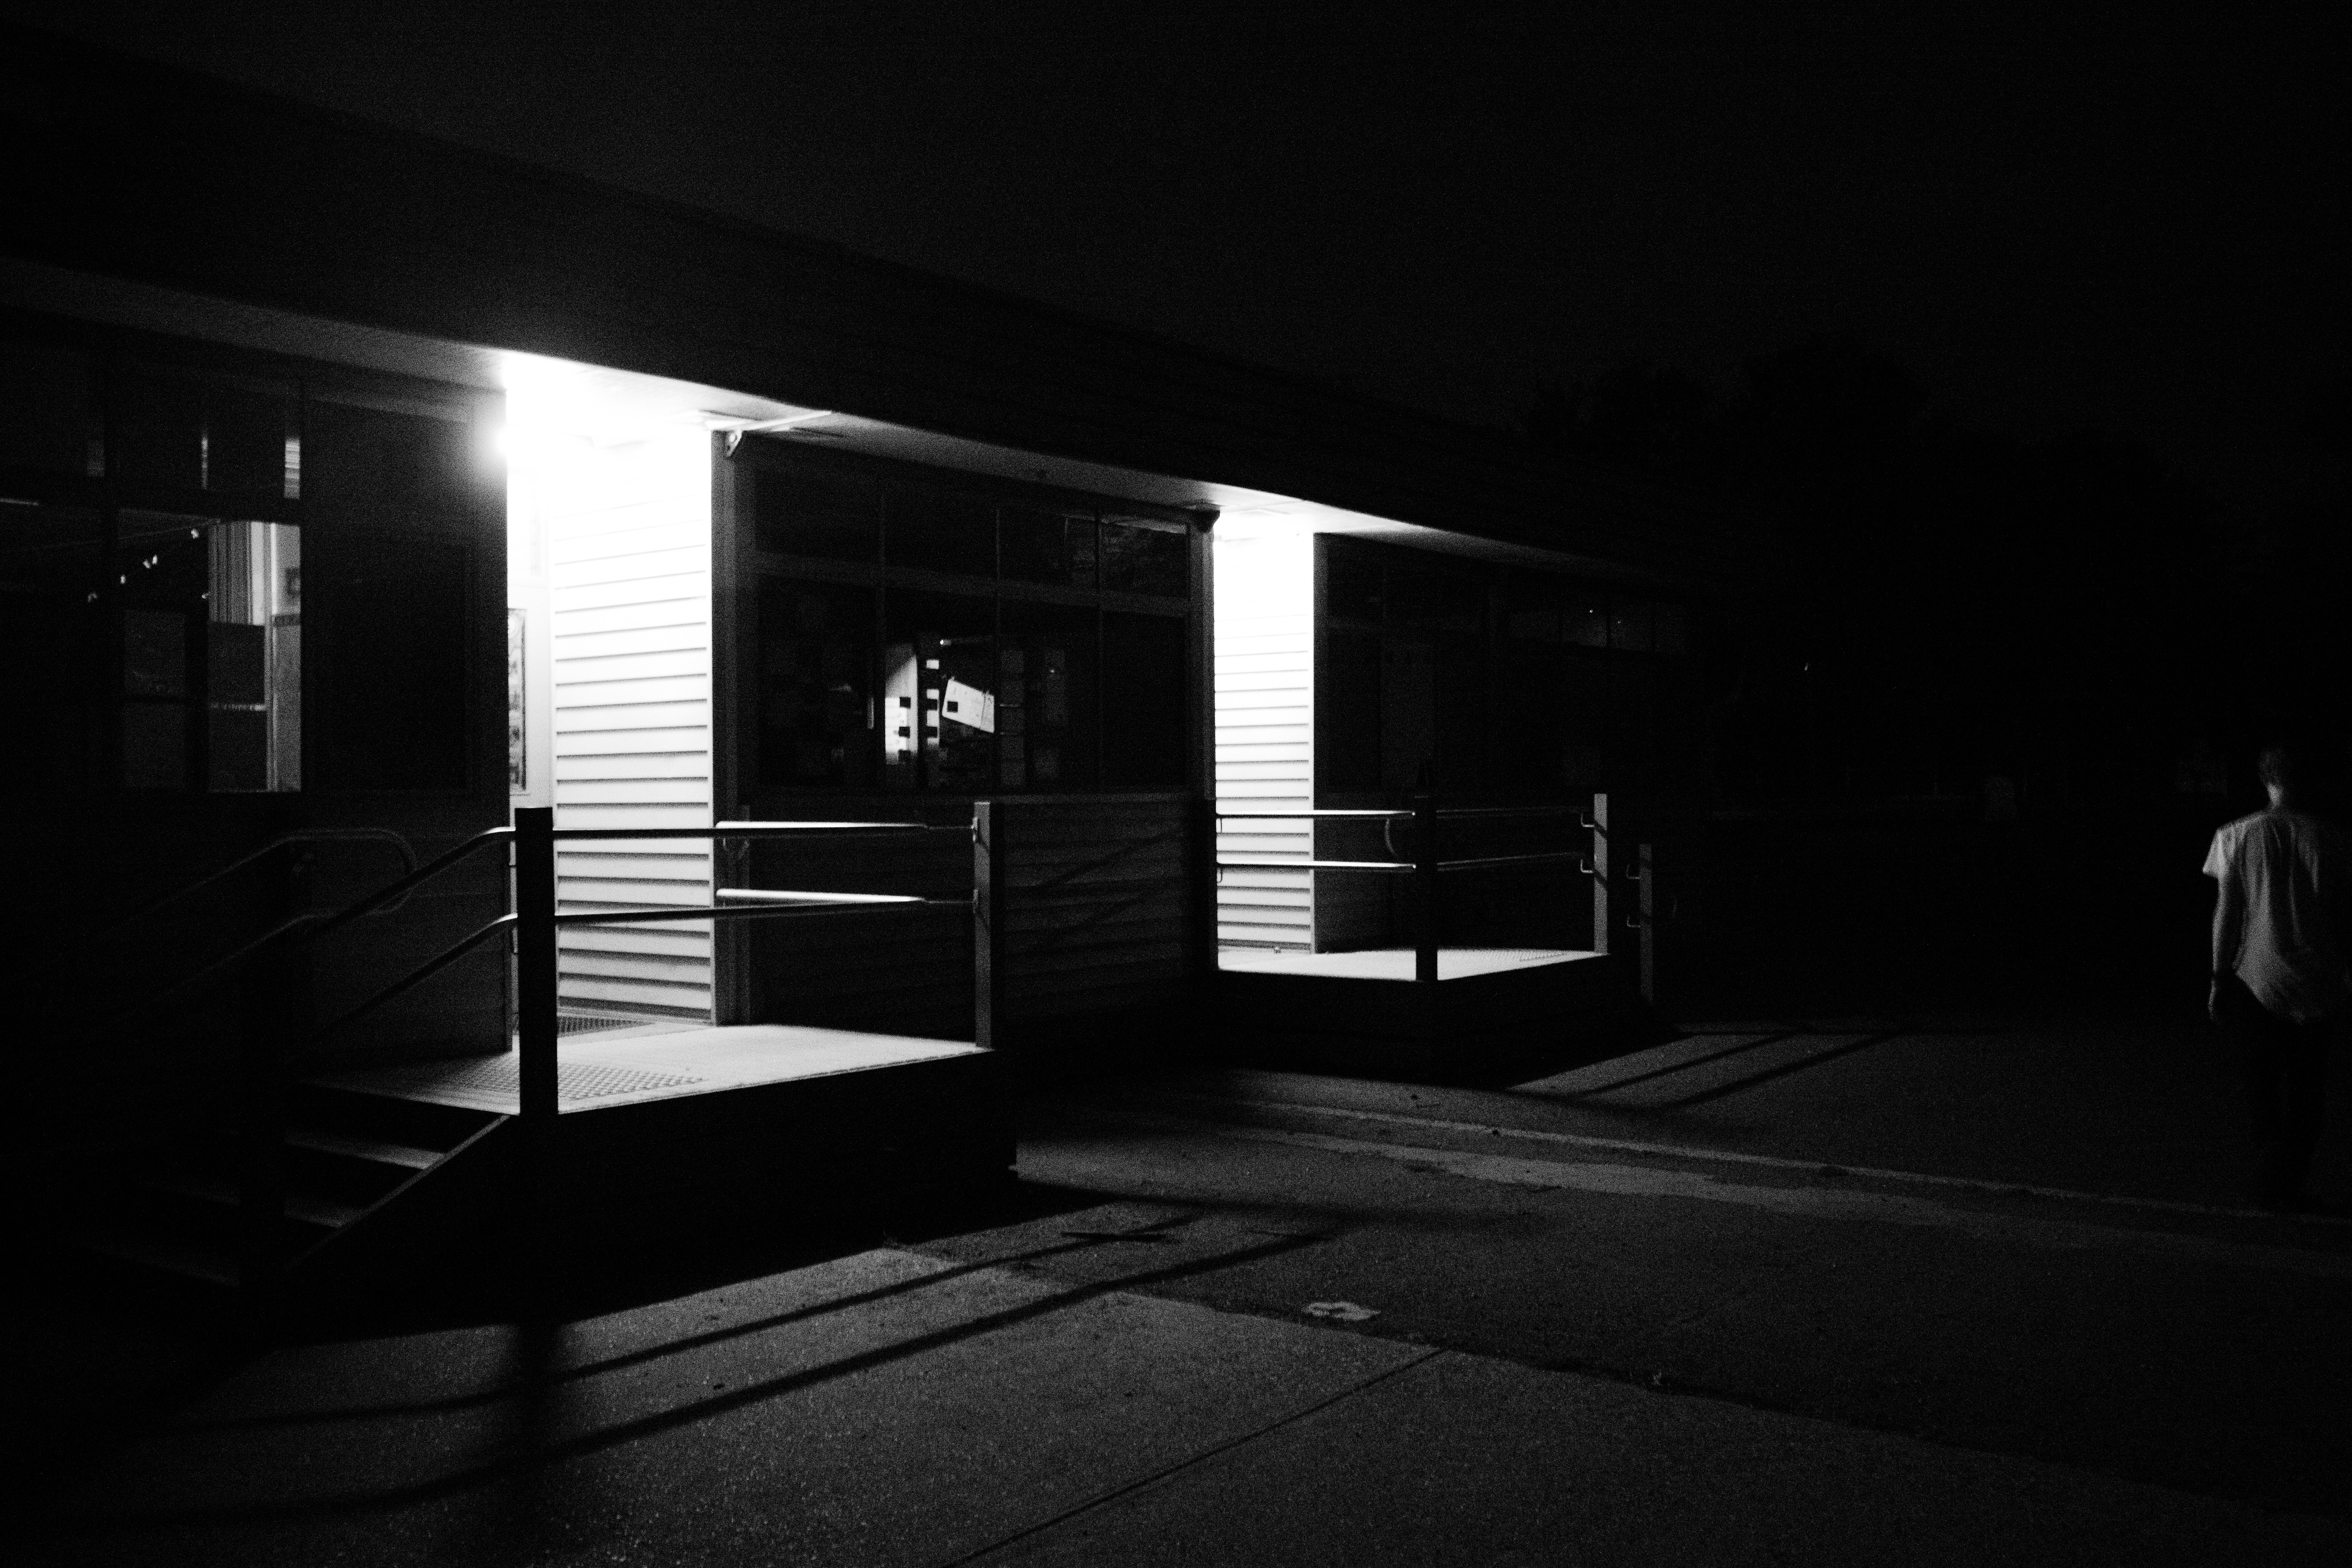
light, black and white, white, night, shadow, darkness, black, monochrome, lighting, shape, monochrome photography, film noir